Orthodoxy, Autocracy, and Nationality

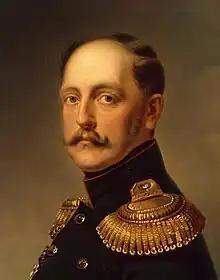
Nicholas I (reigned 1825–55) made Orthodoxy, Autocracy, and Nationality the main Imperialist doctrine of his reign

Orthodoxy, Autocracy, and Nationality (transliterated: Pravoslávie, samoderzhávie, naródnost'), also known as Official Nationalism, was the dominant Imperial ideological doctrine of Russian Emperor Nicholas I. The doctrine sought Imperial unity under Orthodox Christianity and the absolute authority of the Emperor, while suppressing ideas deemed destructive to that unity. It followed a broader European reactionary trend that sought to restore and defend political institutions that were overthrown in the Napoleonic Wars.